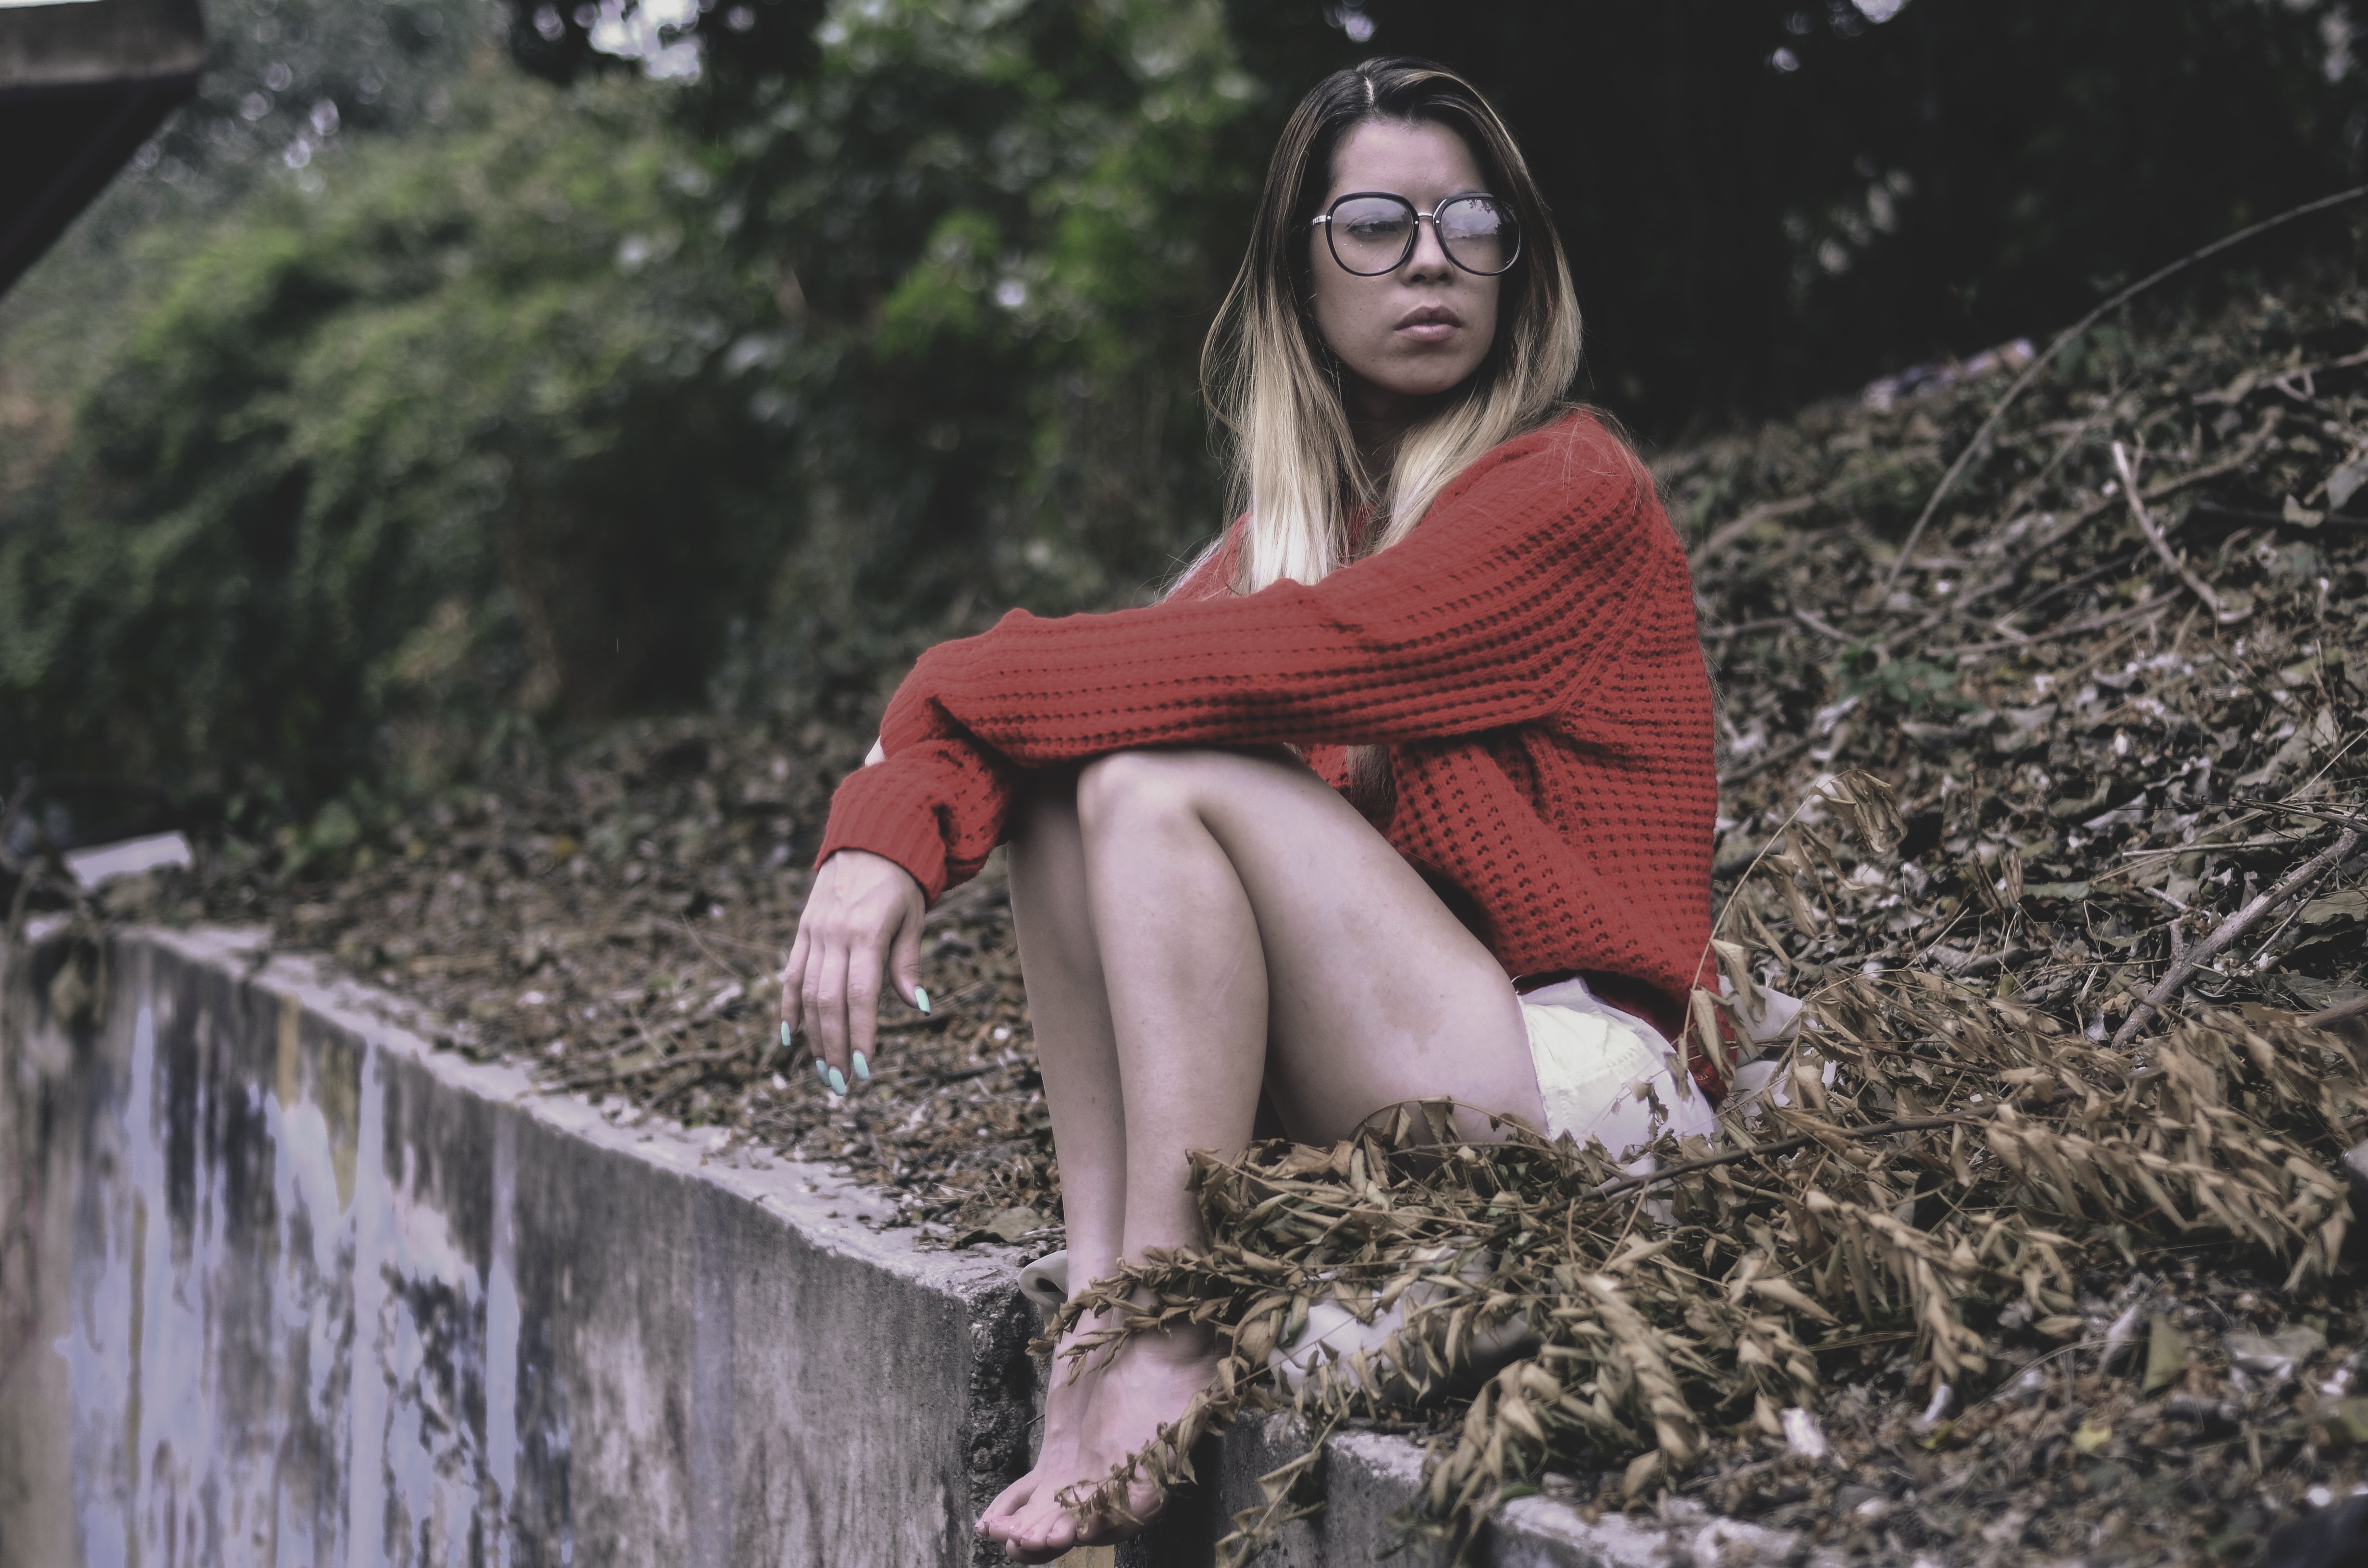
person, winter, girl, woman, hair, photography, feet, photo, leg, portrait, model, spring, fashion, lady, blonde, season, face, dress, happy, women, photograph, pose, beauty, beautiful, style, image, photo shoot, portrait photography